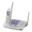
Label: telephone